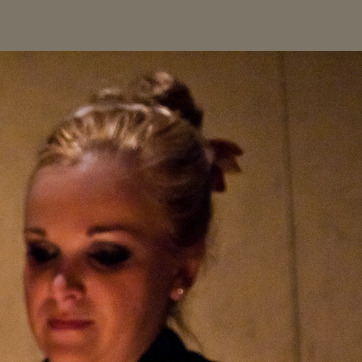
Material: hair